Constanza, Dominican Republic

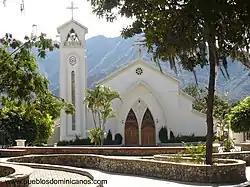
Church of Constanza.

The town of Constanza is located at a height of 1220 meters (4000 ft) above sea level in the middle of the "Cordillera Central" (Central Range), the tallest mountain range in the island of Hispaniola and the entire Caribbean region. The annual average temperatures range from 41 °F (5 °C) to 68 °F (20 °C), depending on altitude and time of year. The valley is 8 km long and 4 km wide.